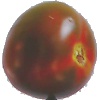
Label: Tomato Maroon 1